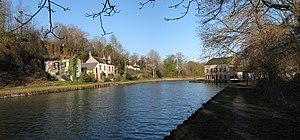
Le canal du Loing à Cepoy, au sud-ouest de la localité. Vue vers le nord.
Le canal du Loing est un canal construit au XVIIIᵉ siècle situé dans les départements du Loiret et de Seine-et-Marne en France qui assurait à l'origine avec le canal d'Orléans et le canal de Briare la jonction entre le bassin fluvial de la Loire et celui de la Seine.